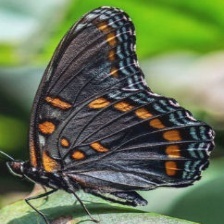
Species: RED SPOTTED PURPLE
Butterfly family (ImageNet category): admiral